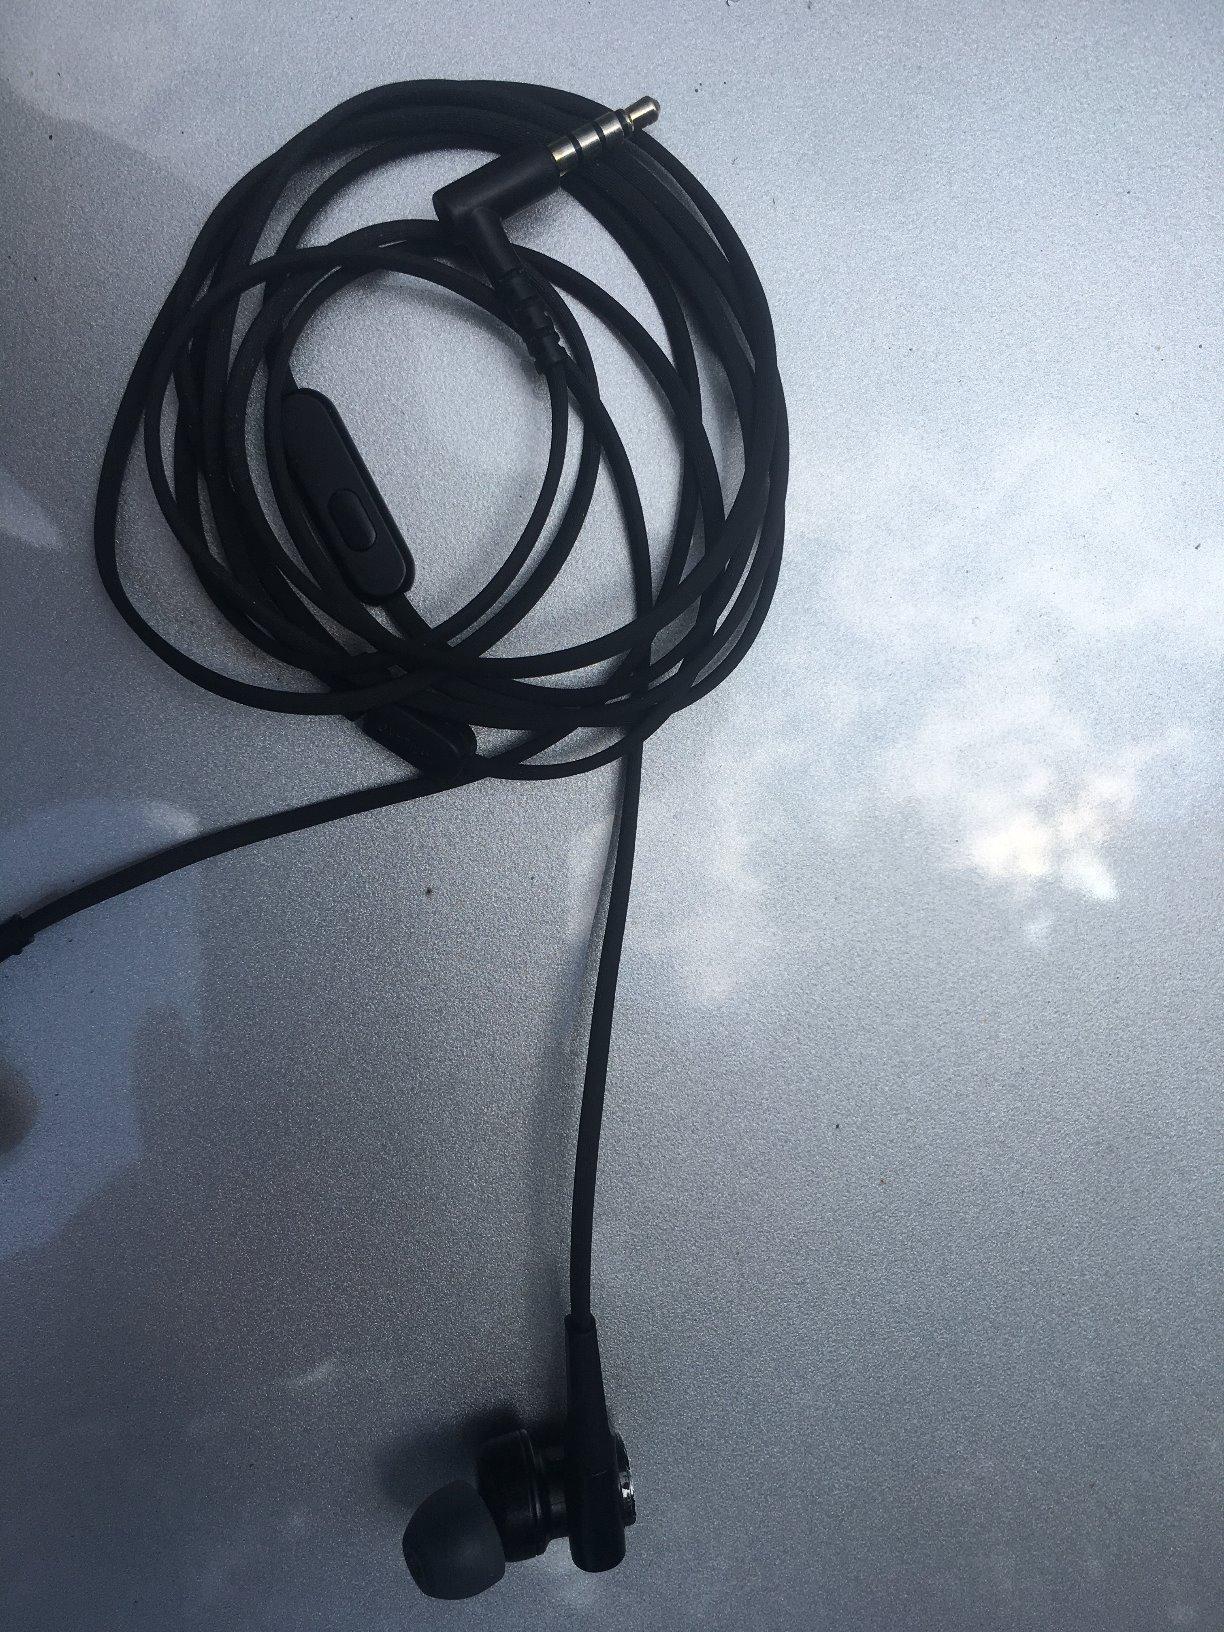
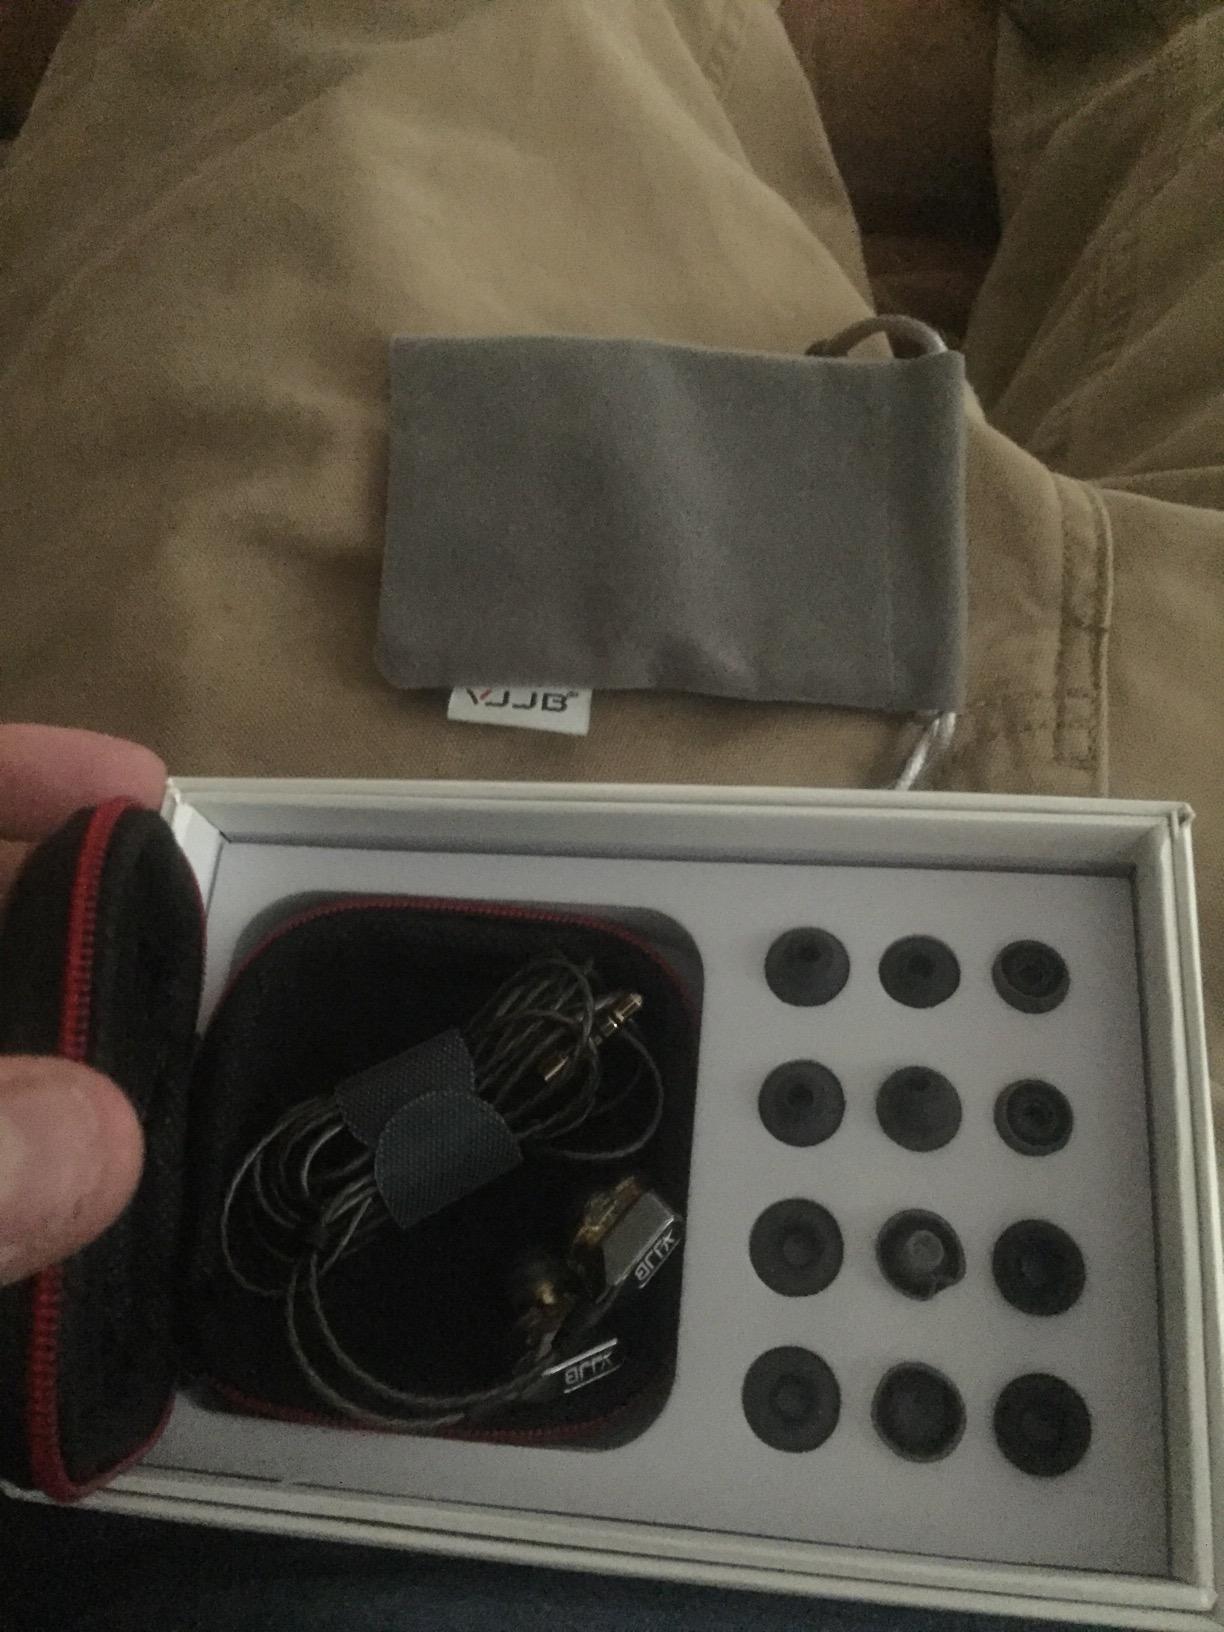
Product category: headphones
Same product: no